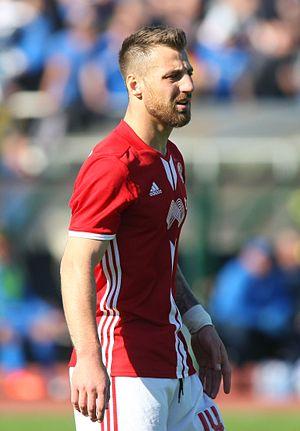
Nikolay Bodurov, né le 30 mai 1986 à Blagoevgrad, est un footballeur professionnel bulgare. Il occupe actuellement le poste de défenseur à l'Esteghlal Téhéran.